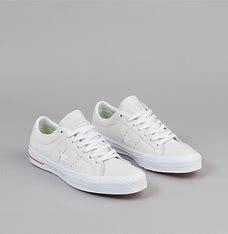
Brand: Converse
Model: One Star Pro